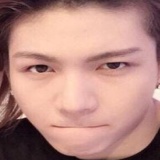
ca sĩ Kelvin Khánh